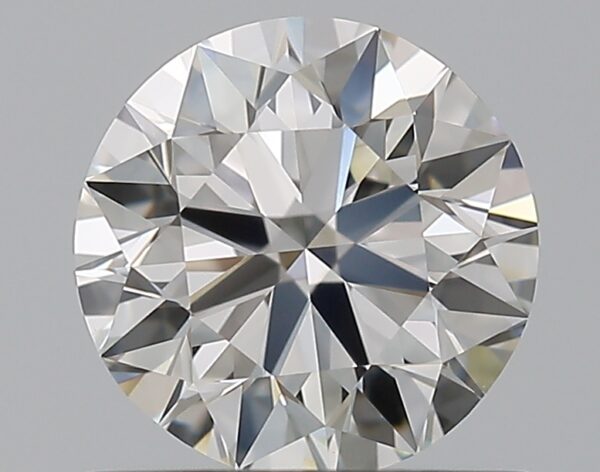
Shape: round
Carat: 0.8
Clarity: VVS2
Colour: F
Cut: EX
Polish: EX
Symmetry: VG
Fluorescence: M
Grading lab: GIA
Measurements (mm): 5.87 x 5.95 x 3.69